Māori culture

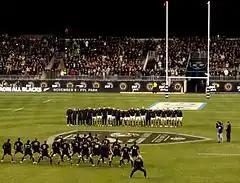
Māori All Blacks perform the on tour of North America (2013)

Charcoal drawings can be found on limestone rock shelters in the centre of the South Island, with over 500 sites stretching from Kaikōura to North Otago. The drawings are estimated to be between 500 and 800 years old, and portray animals, humans and legendary creatures, possibly stylised reptiles. Some of the birds pictured are extinct, including moa and Haast's eagles. They were drawn by early Māori, but by the time Europeans arrived, local inhabitants did not know the origins of the drawings.